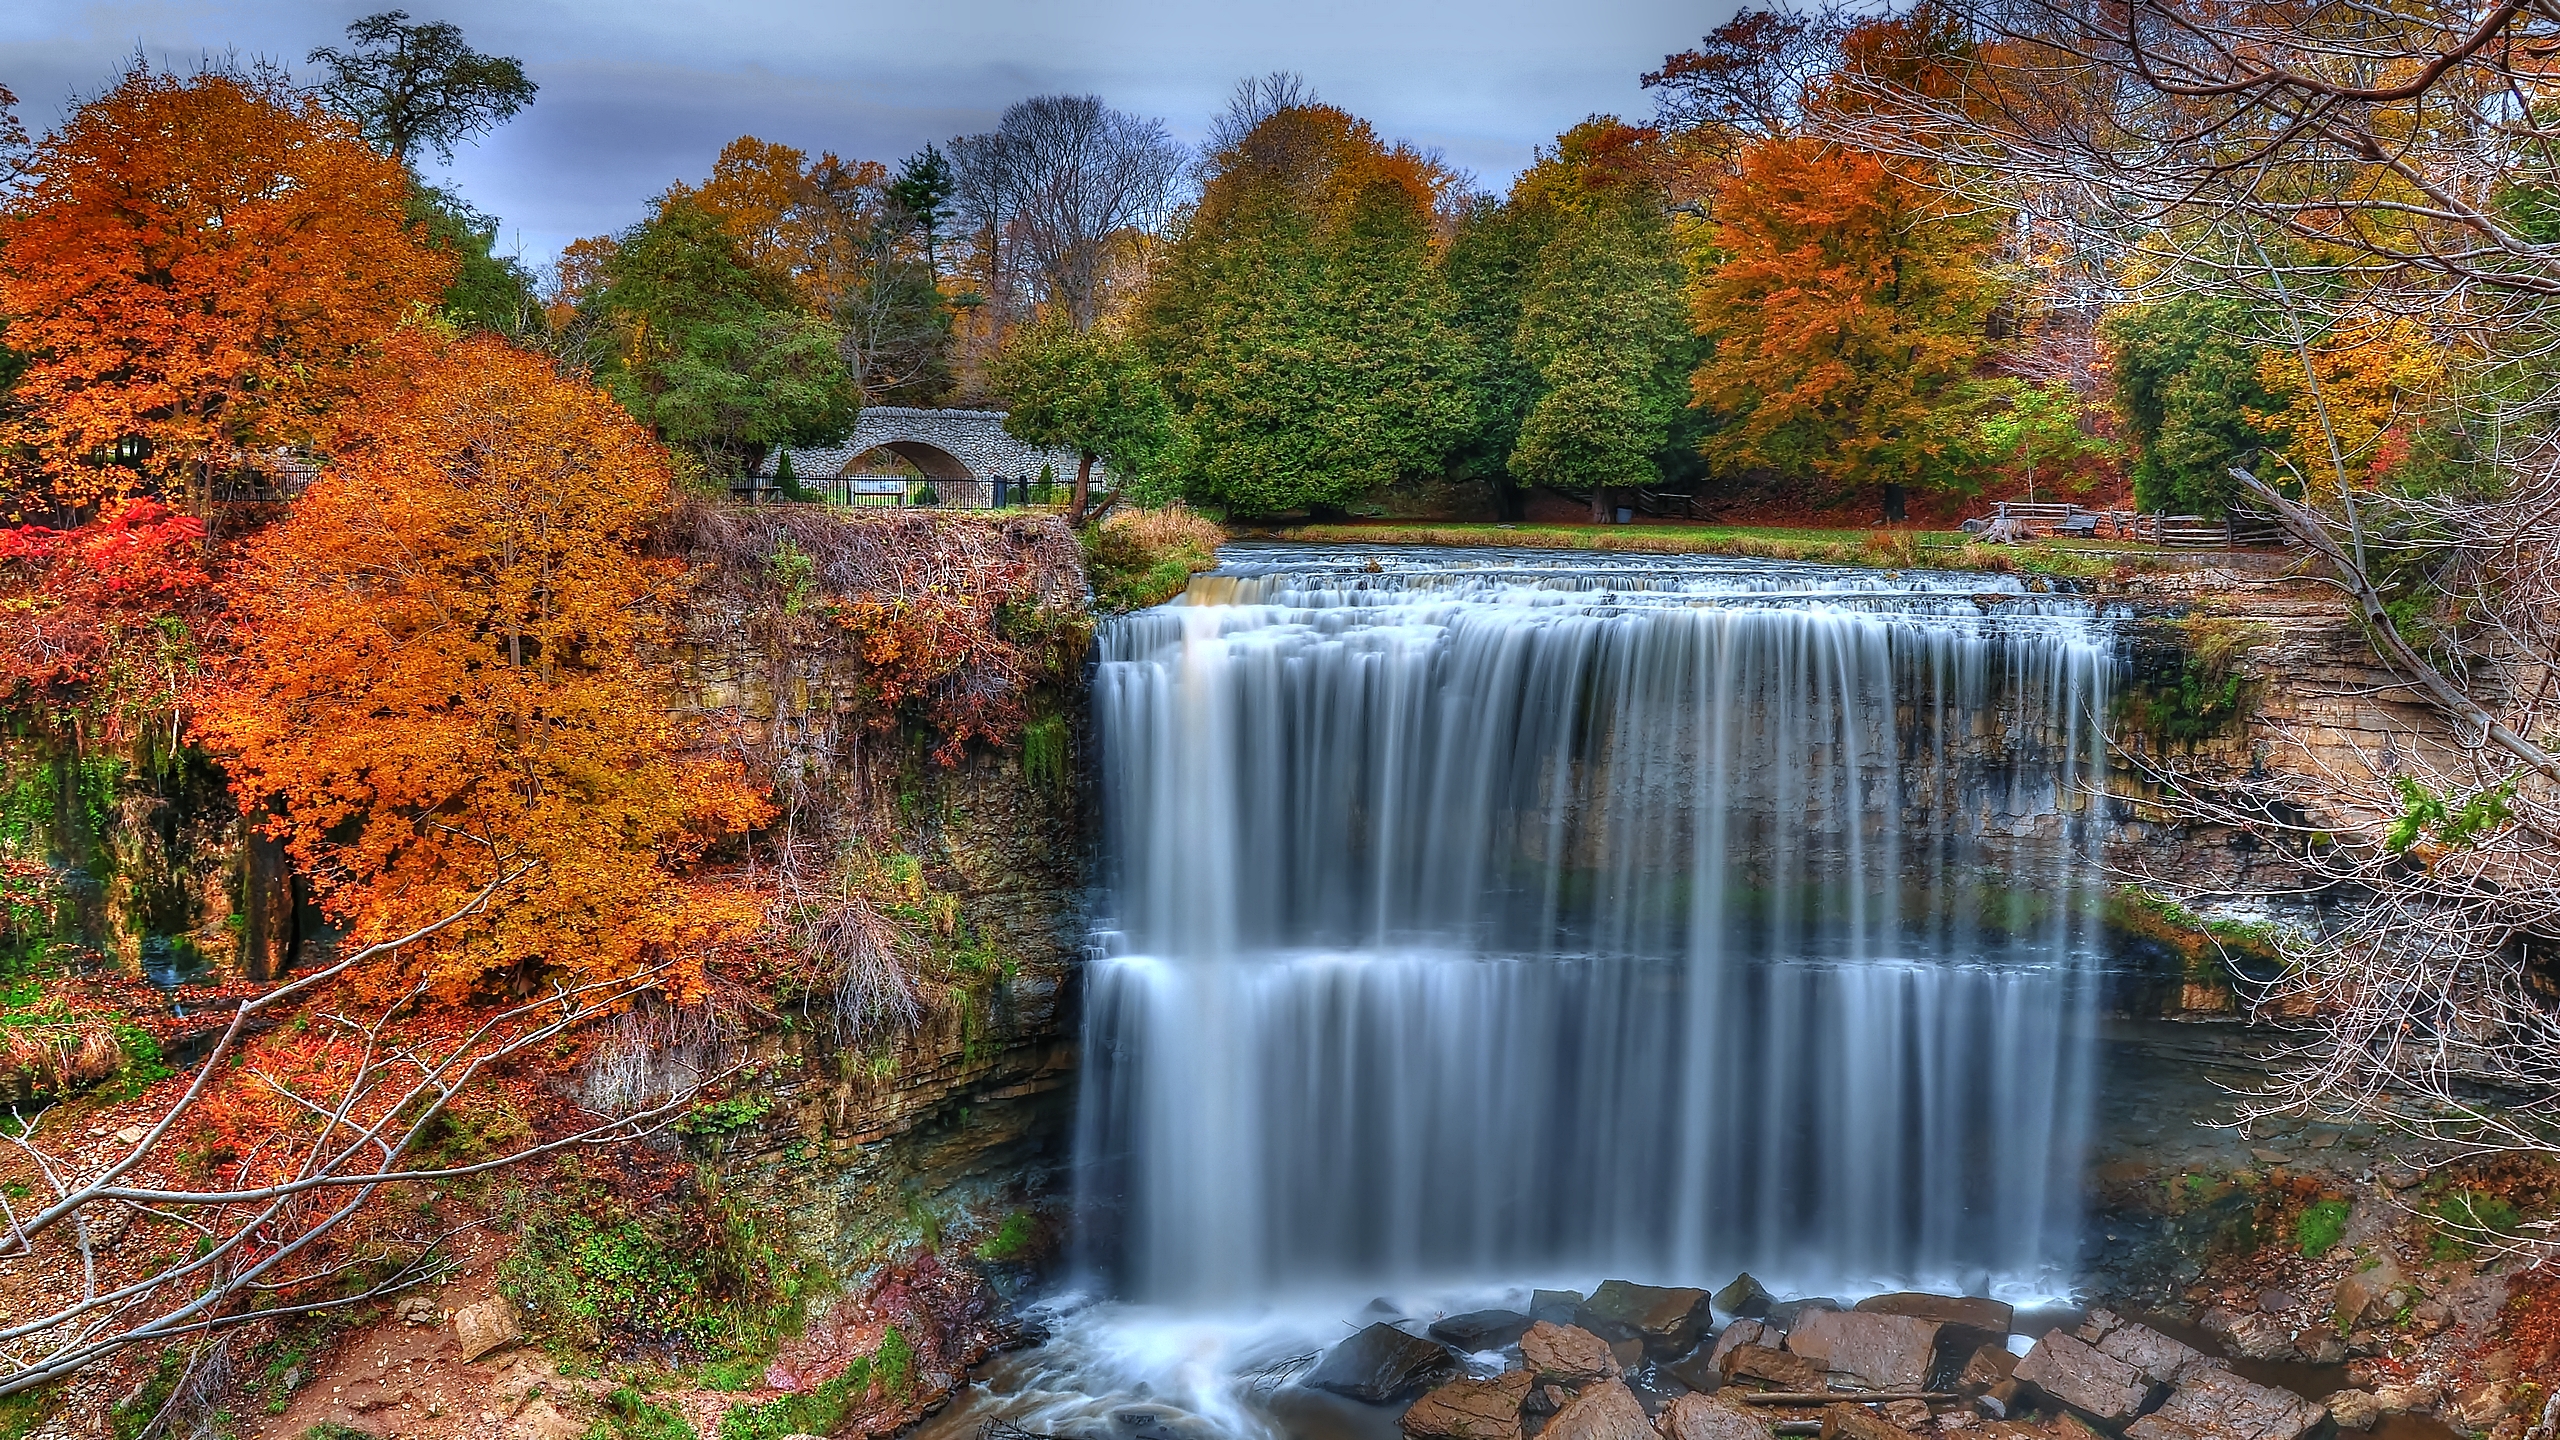
natural, waterfall, body of water, natural landscape, nature, water, water resources, watercourse, nature reserve, leaf, state park, autumn, water feature, stream, tree, river, chute, rock, sky, landscape, national park, plant, forest, formation, wildlife, deciduous, temperate broadleaf and mixed forest, reflection, riparian zone, creek, rapid, fluvial landforms of streams